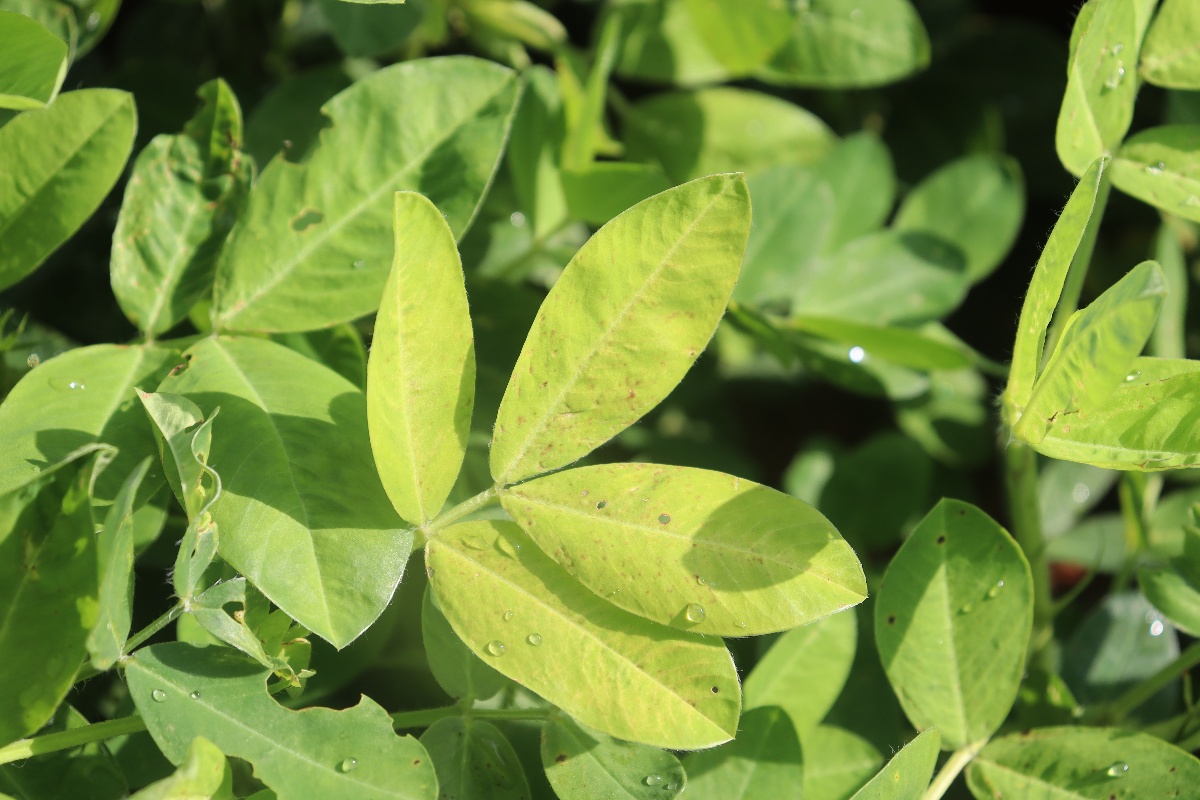
Label: early_leaf_spot